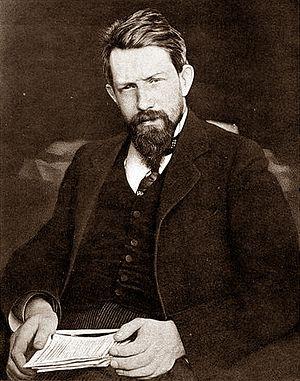
Pierre Struve, né le 26 janvier 1870 à Perm, en Russie, mort le 26 février 1944 à Paris, est un économiste, juriste, essayiste et homme politique russe.